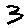
Label: 3